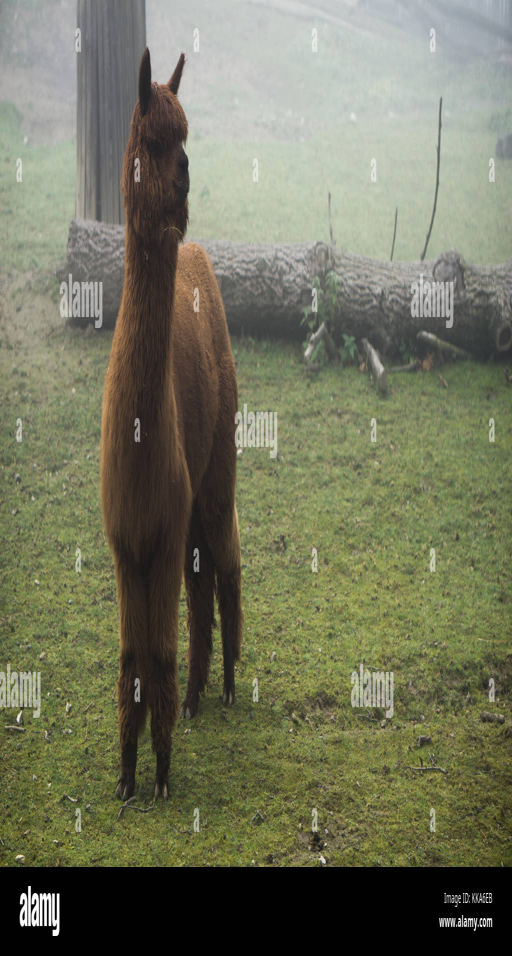
funny looking alpaca on a cold , foggy morning at zoo